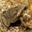
Label: frog